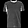
Label: T - shirt / top